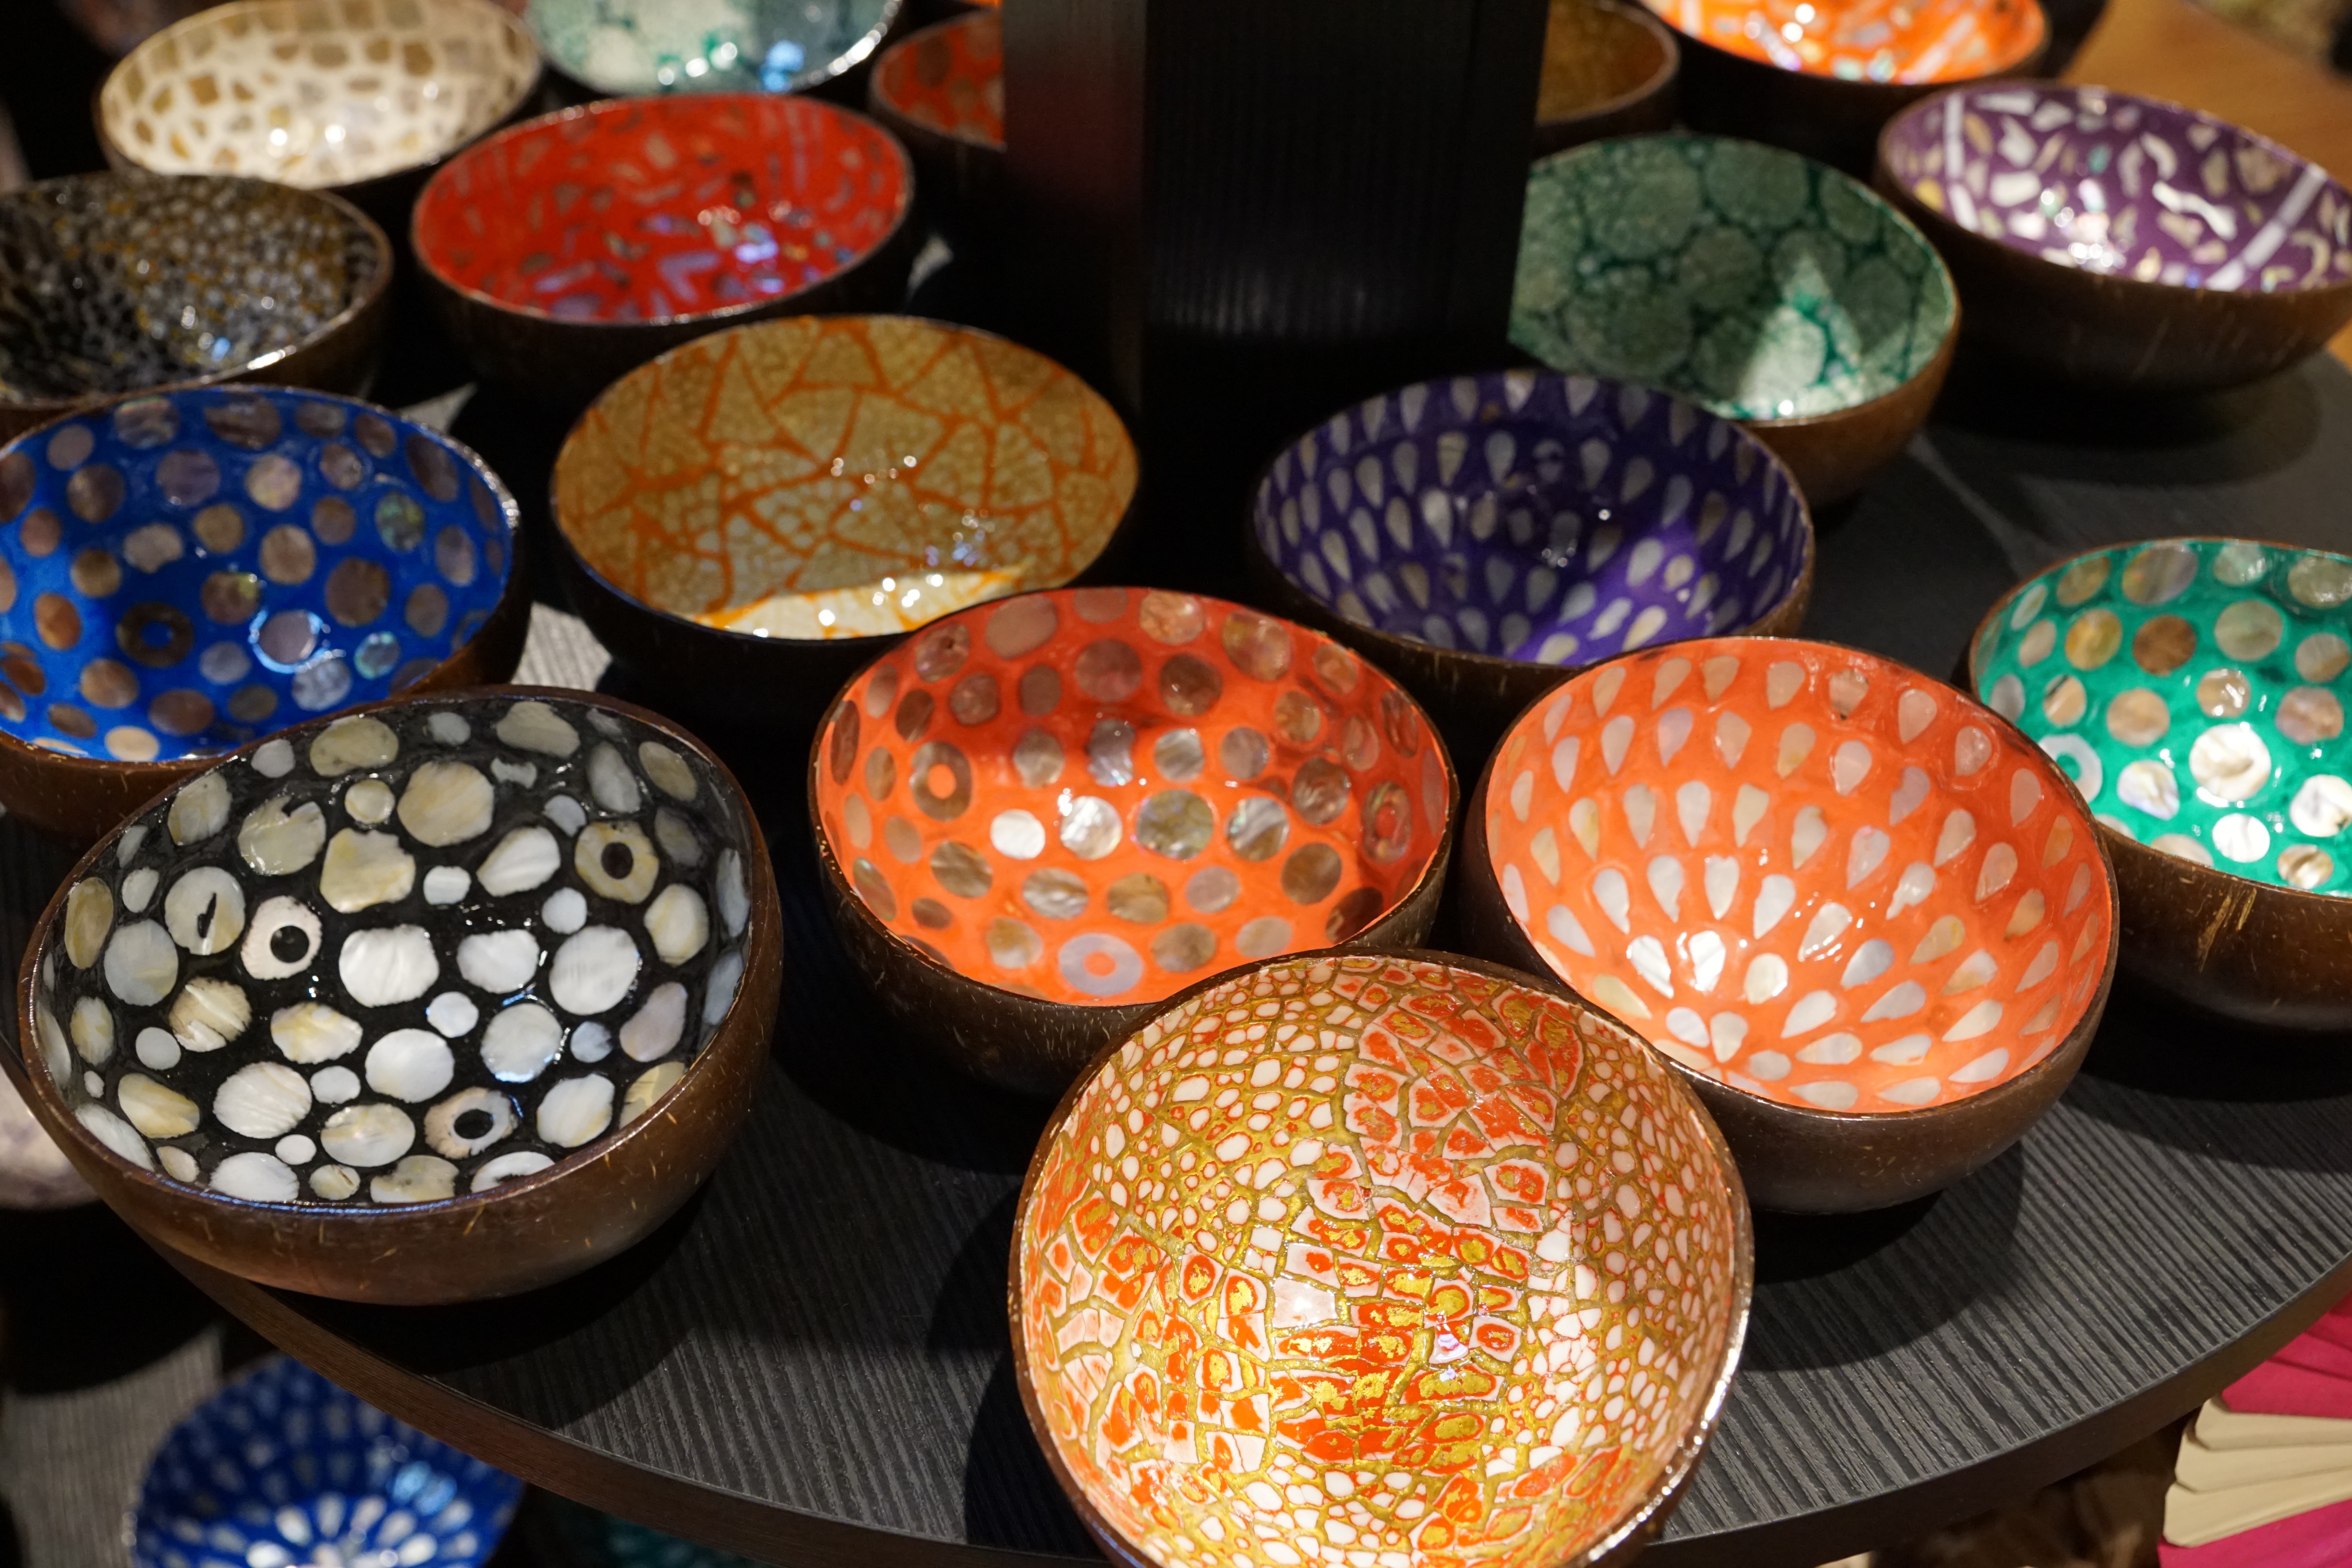
creative, music, food, color, craft, lighting, shell, art, gallery, handmade, souvenir, bowls